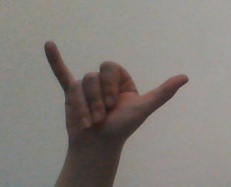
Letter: ya